Douglas R4D-8

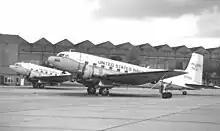
U.S. Navy C-117Ds at RAF Mildenhall in 1967

R4D-8s were used as staff transports as well as para dropping supplies and flares during the Korean War.